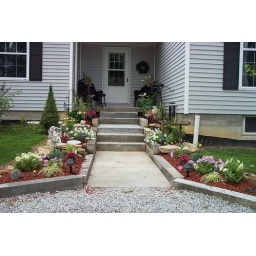
Done! Painted the white wicker chairs black. Love the Oriental lillies in the back. They smell heavenly!